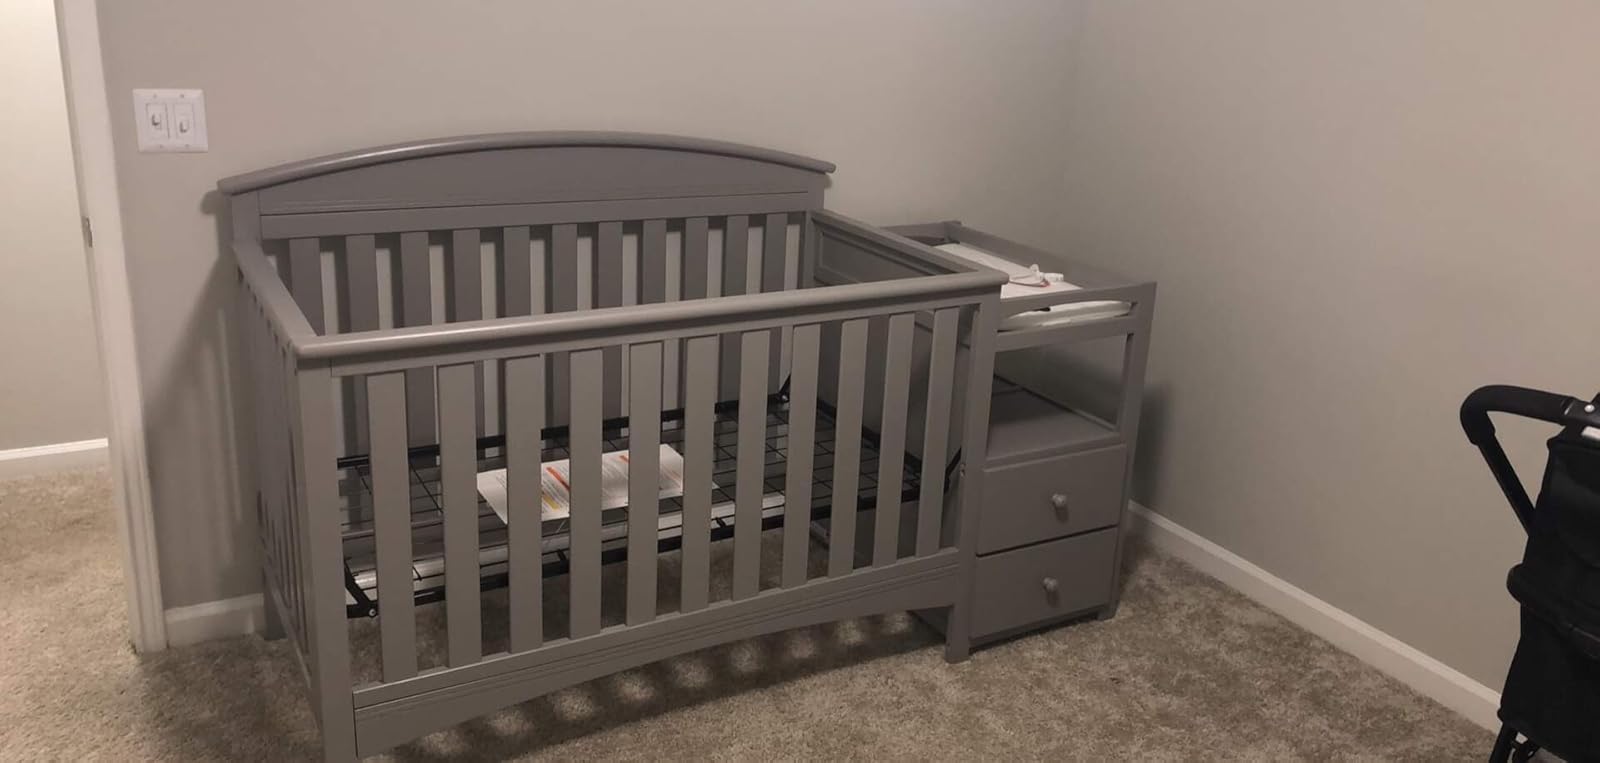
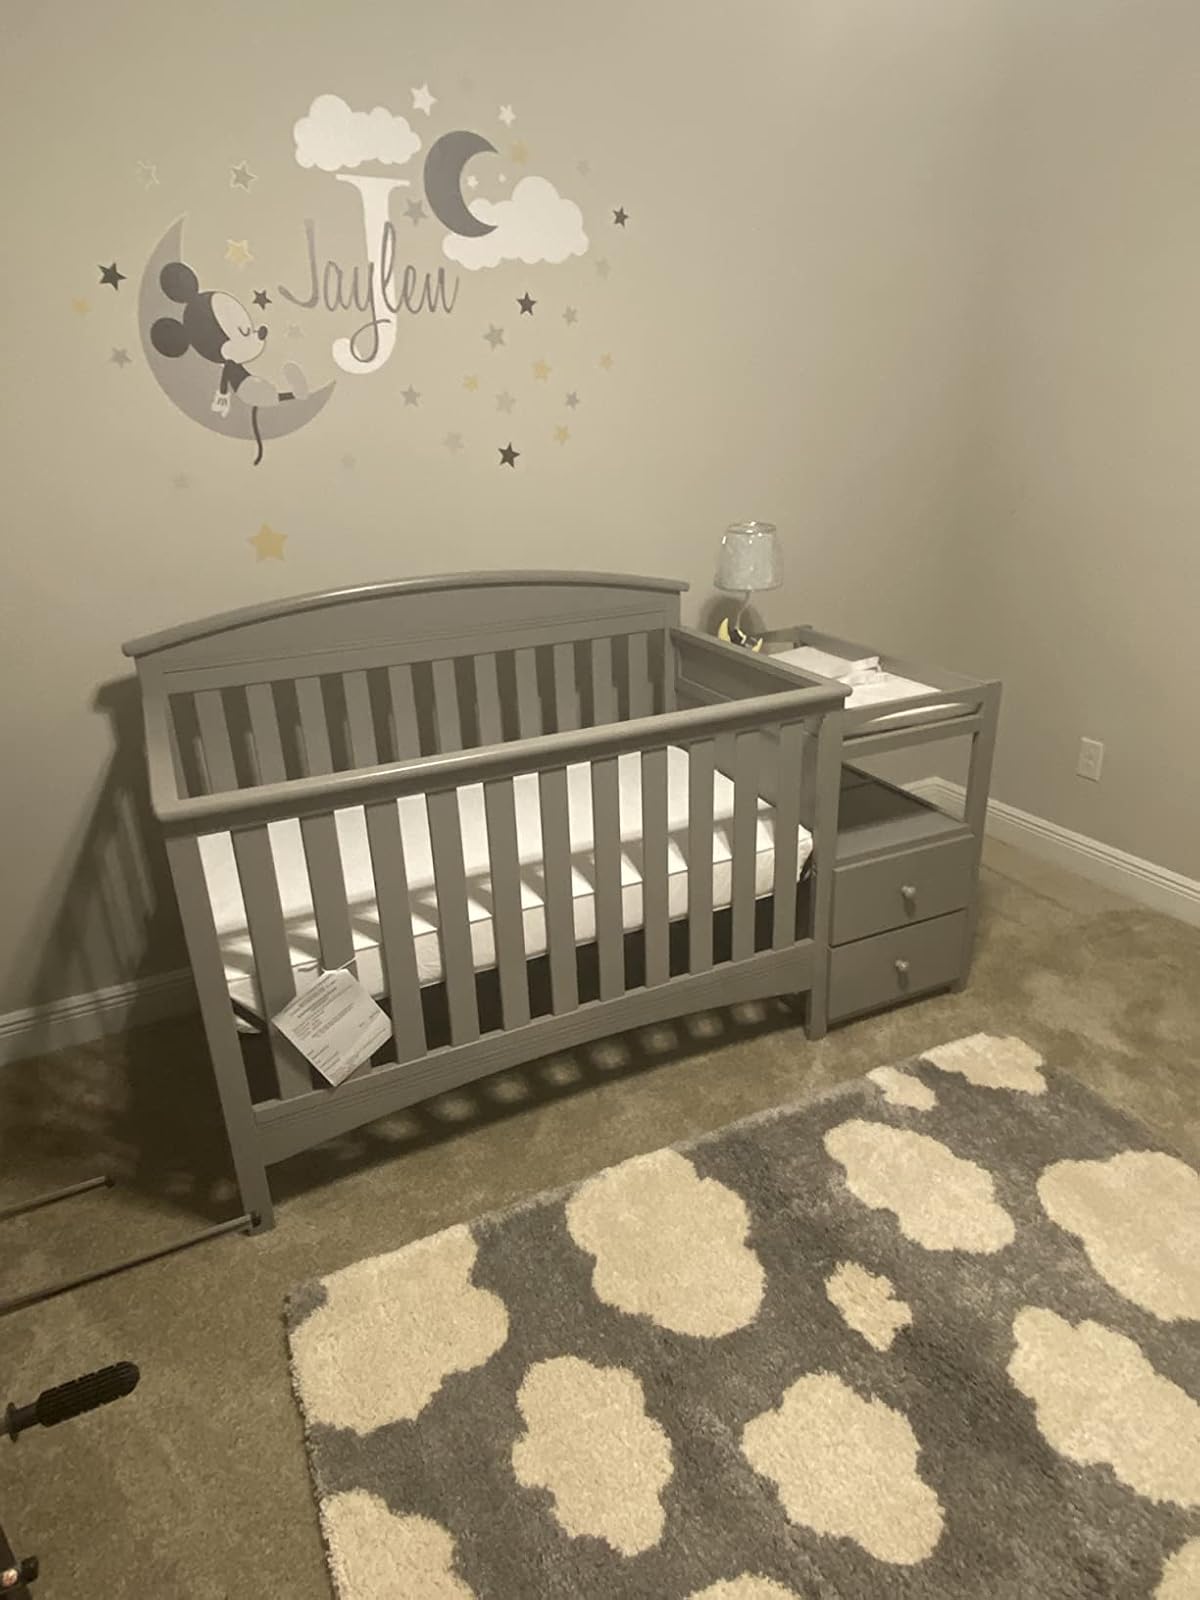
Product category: products_crib
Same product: yes